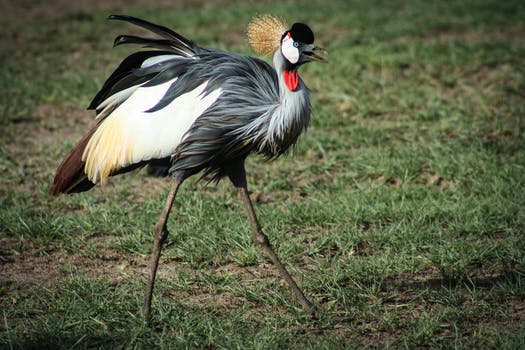
Label: No Watermark